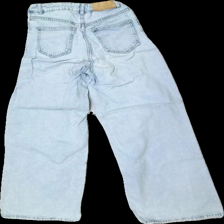
View: back
Type: Jeans
Category: Ladies
Brand: Not in the list
Colors: Blue
Material: 100% Cotton
Cut: Loose
Size: 152
Season: All
Trend: Denim
Stains: Minor
Damage: stained
Damage location: middle right
Price range: 50-100
Recommended usage: Reuse
Description: Blue wide jeans